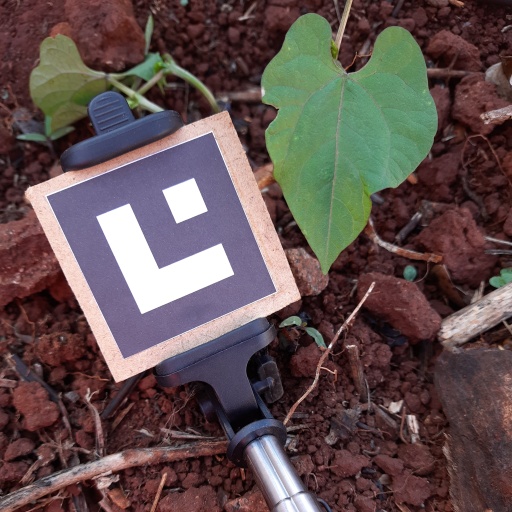
Observations: wavy surface, eating holes in the edge, under shade